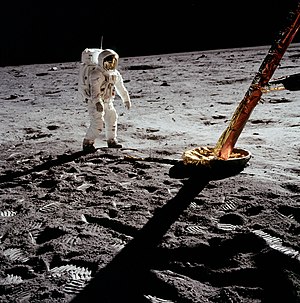
Apollo 11 / Billeder
Apollo 11-missionen var den første bemandede månelanding. Det var den femte bemandede mission i Apollo-programmet.